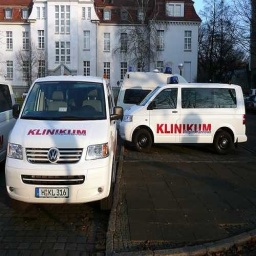
Label: ambulance